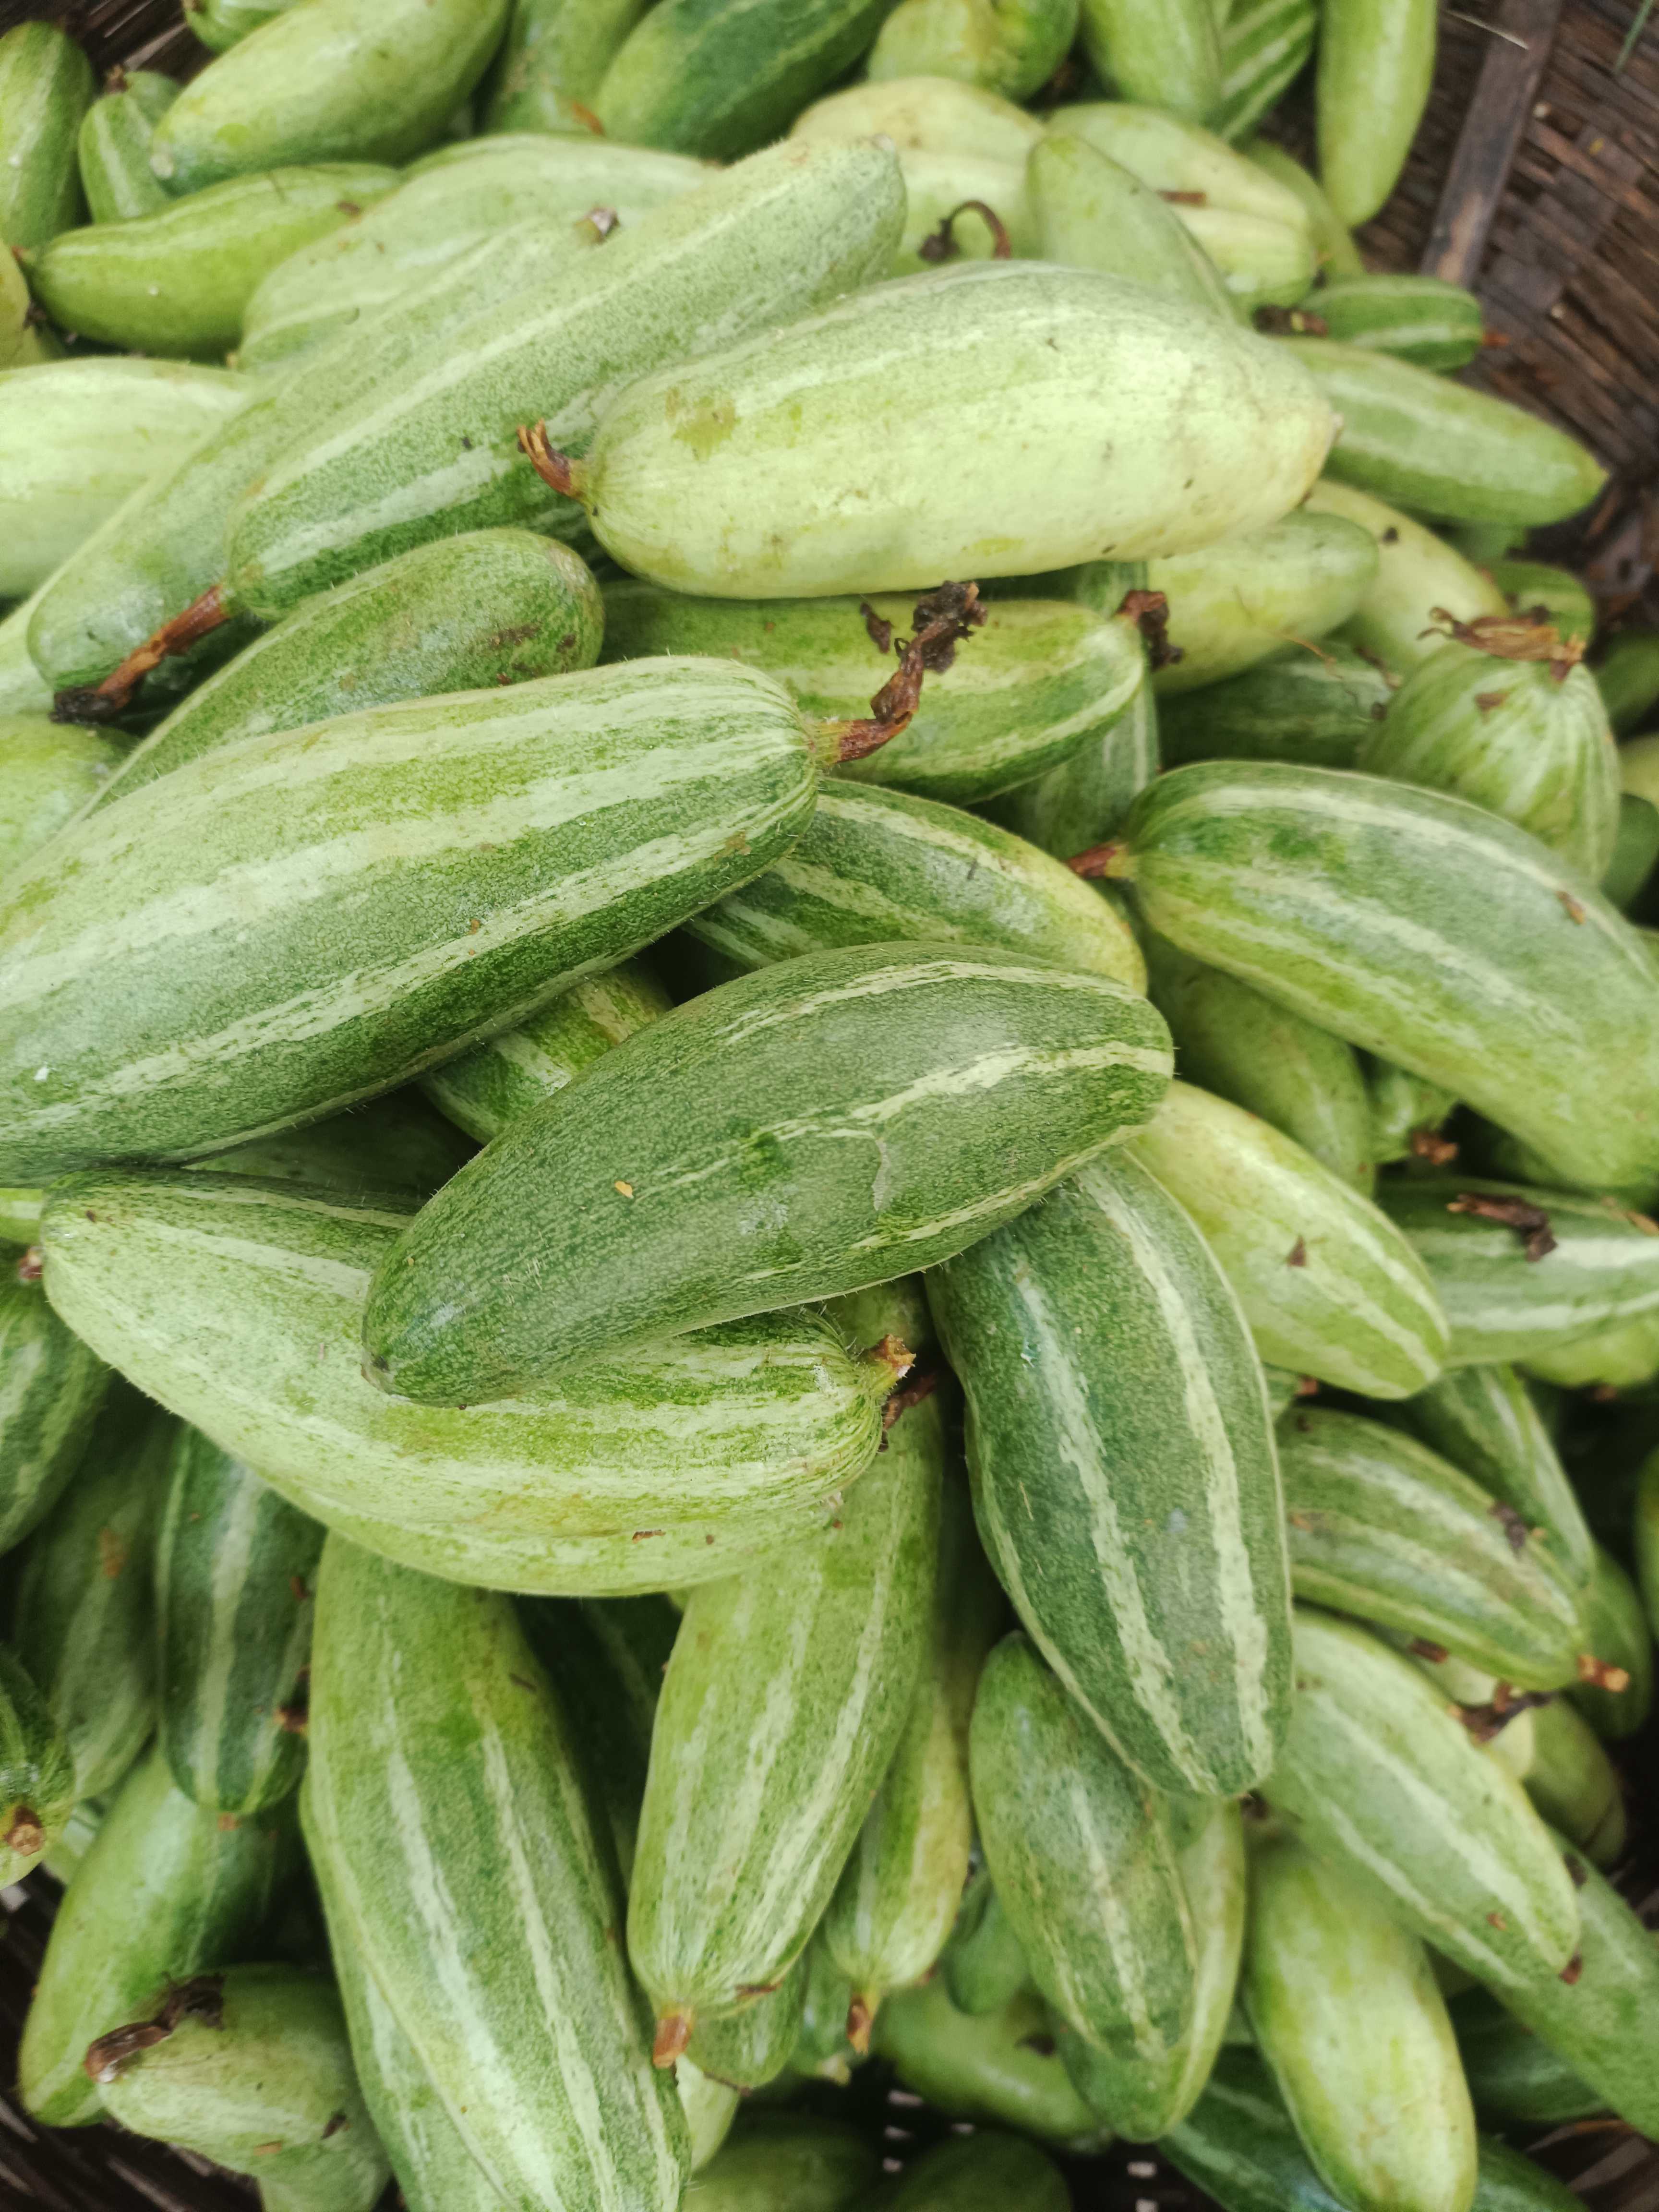
Label: Trichosanthes dioica